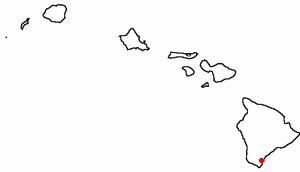
Naalehu
Naalehus beliggenhed på Hawaii
Naalehu er en amerikansk by i staten Hawaii, i Hawaii County. I 2000 havde byen et indbyggertal på 919.